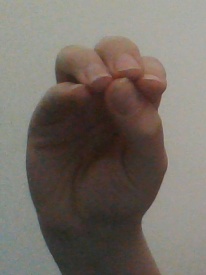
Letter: ha